Marcel Kunz

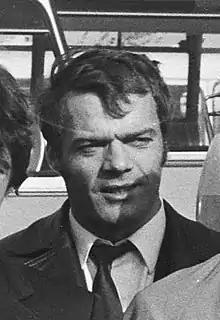
Marcel Kunz in 1970

Marcel Kunz (24 May 1943 – 22 July 2017) was a Swiss footballer who played as a goalkeeper.